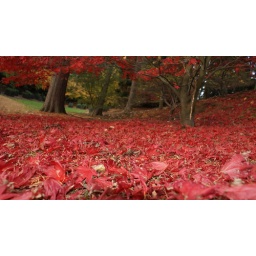
Maple leaves on the Valley Garden forest floor within Windsor Great Park.